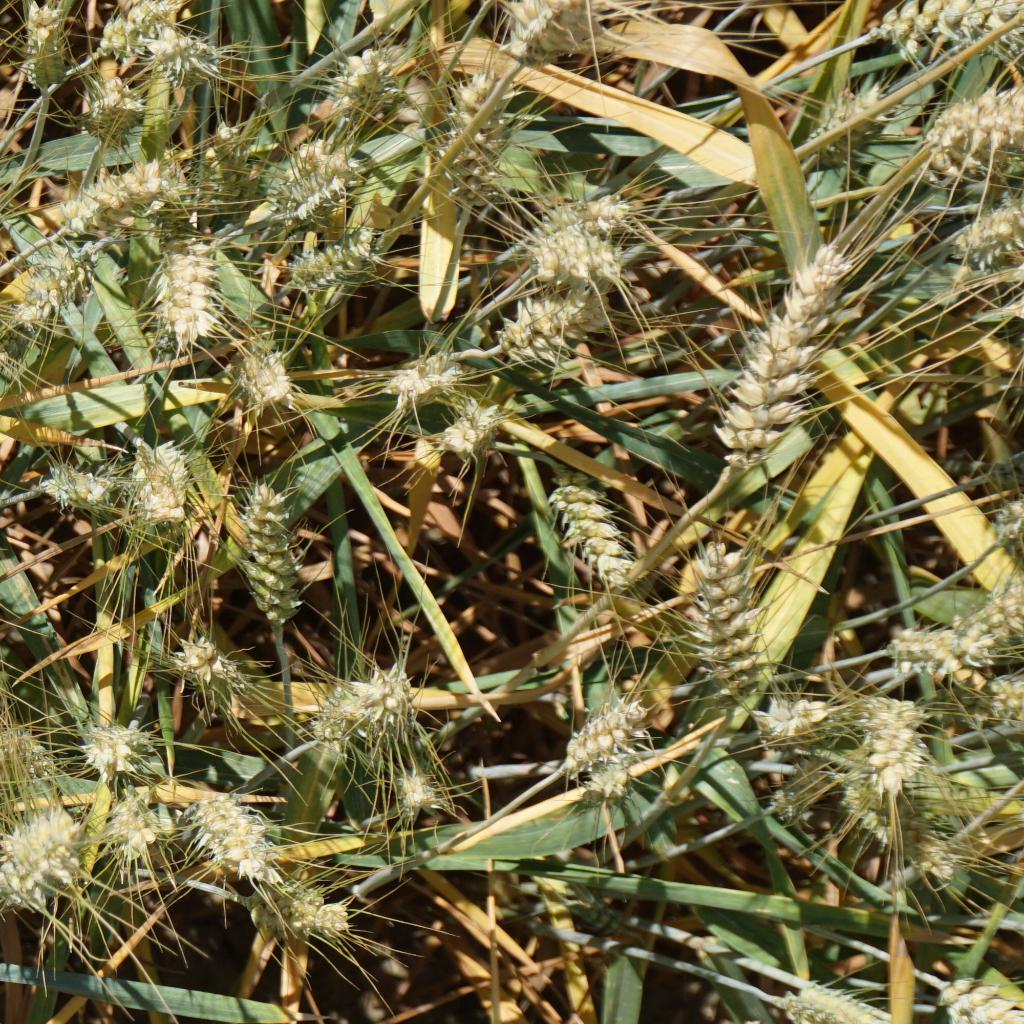
Country: France
Location: Gréoux
Wheat development stage: Filling - Ripening